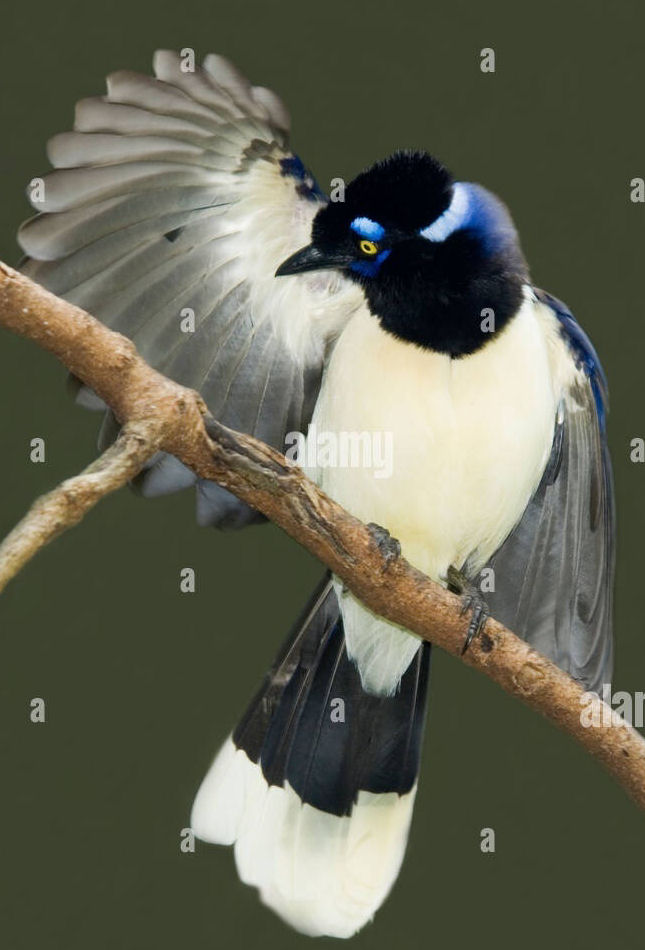
Species: PLUSH CRESTED JAY
Scientific name: CYANOCORAX CHRYSOPS
ImageNet parent category: jay